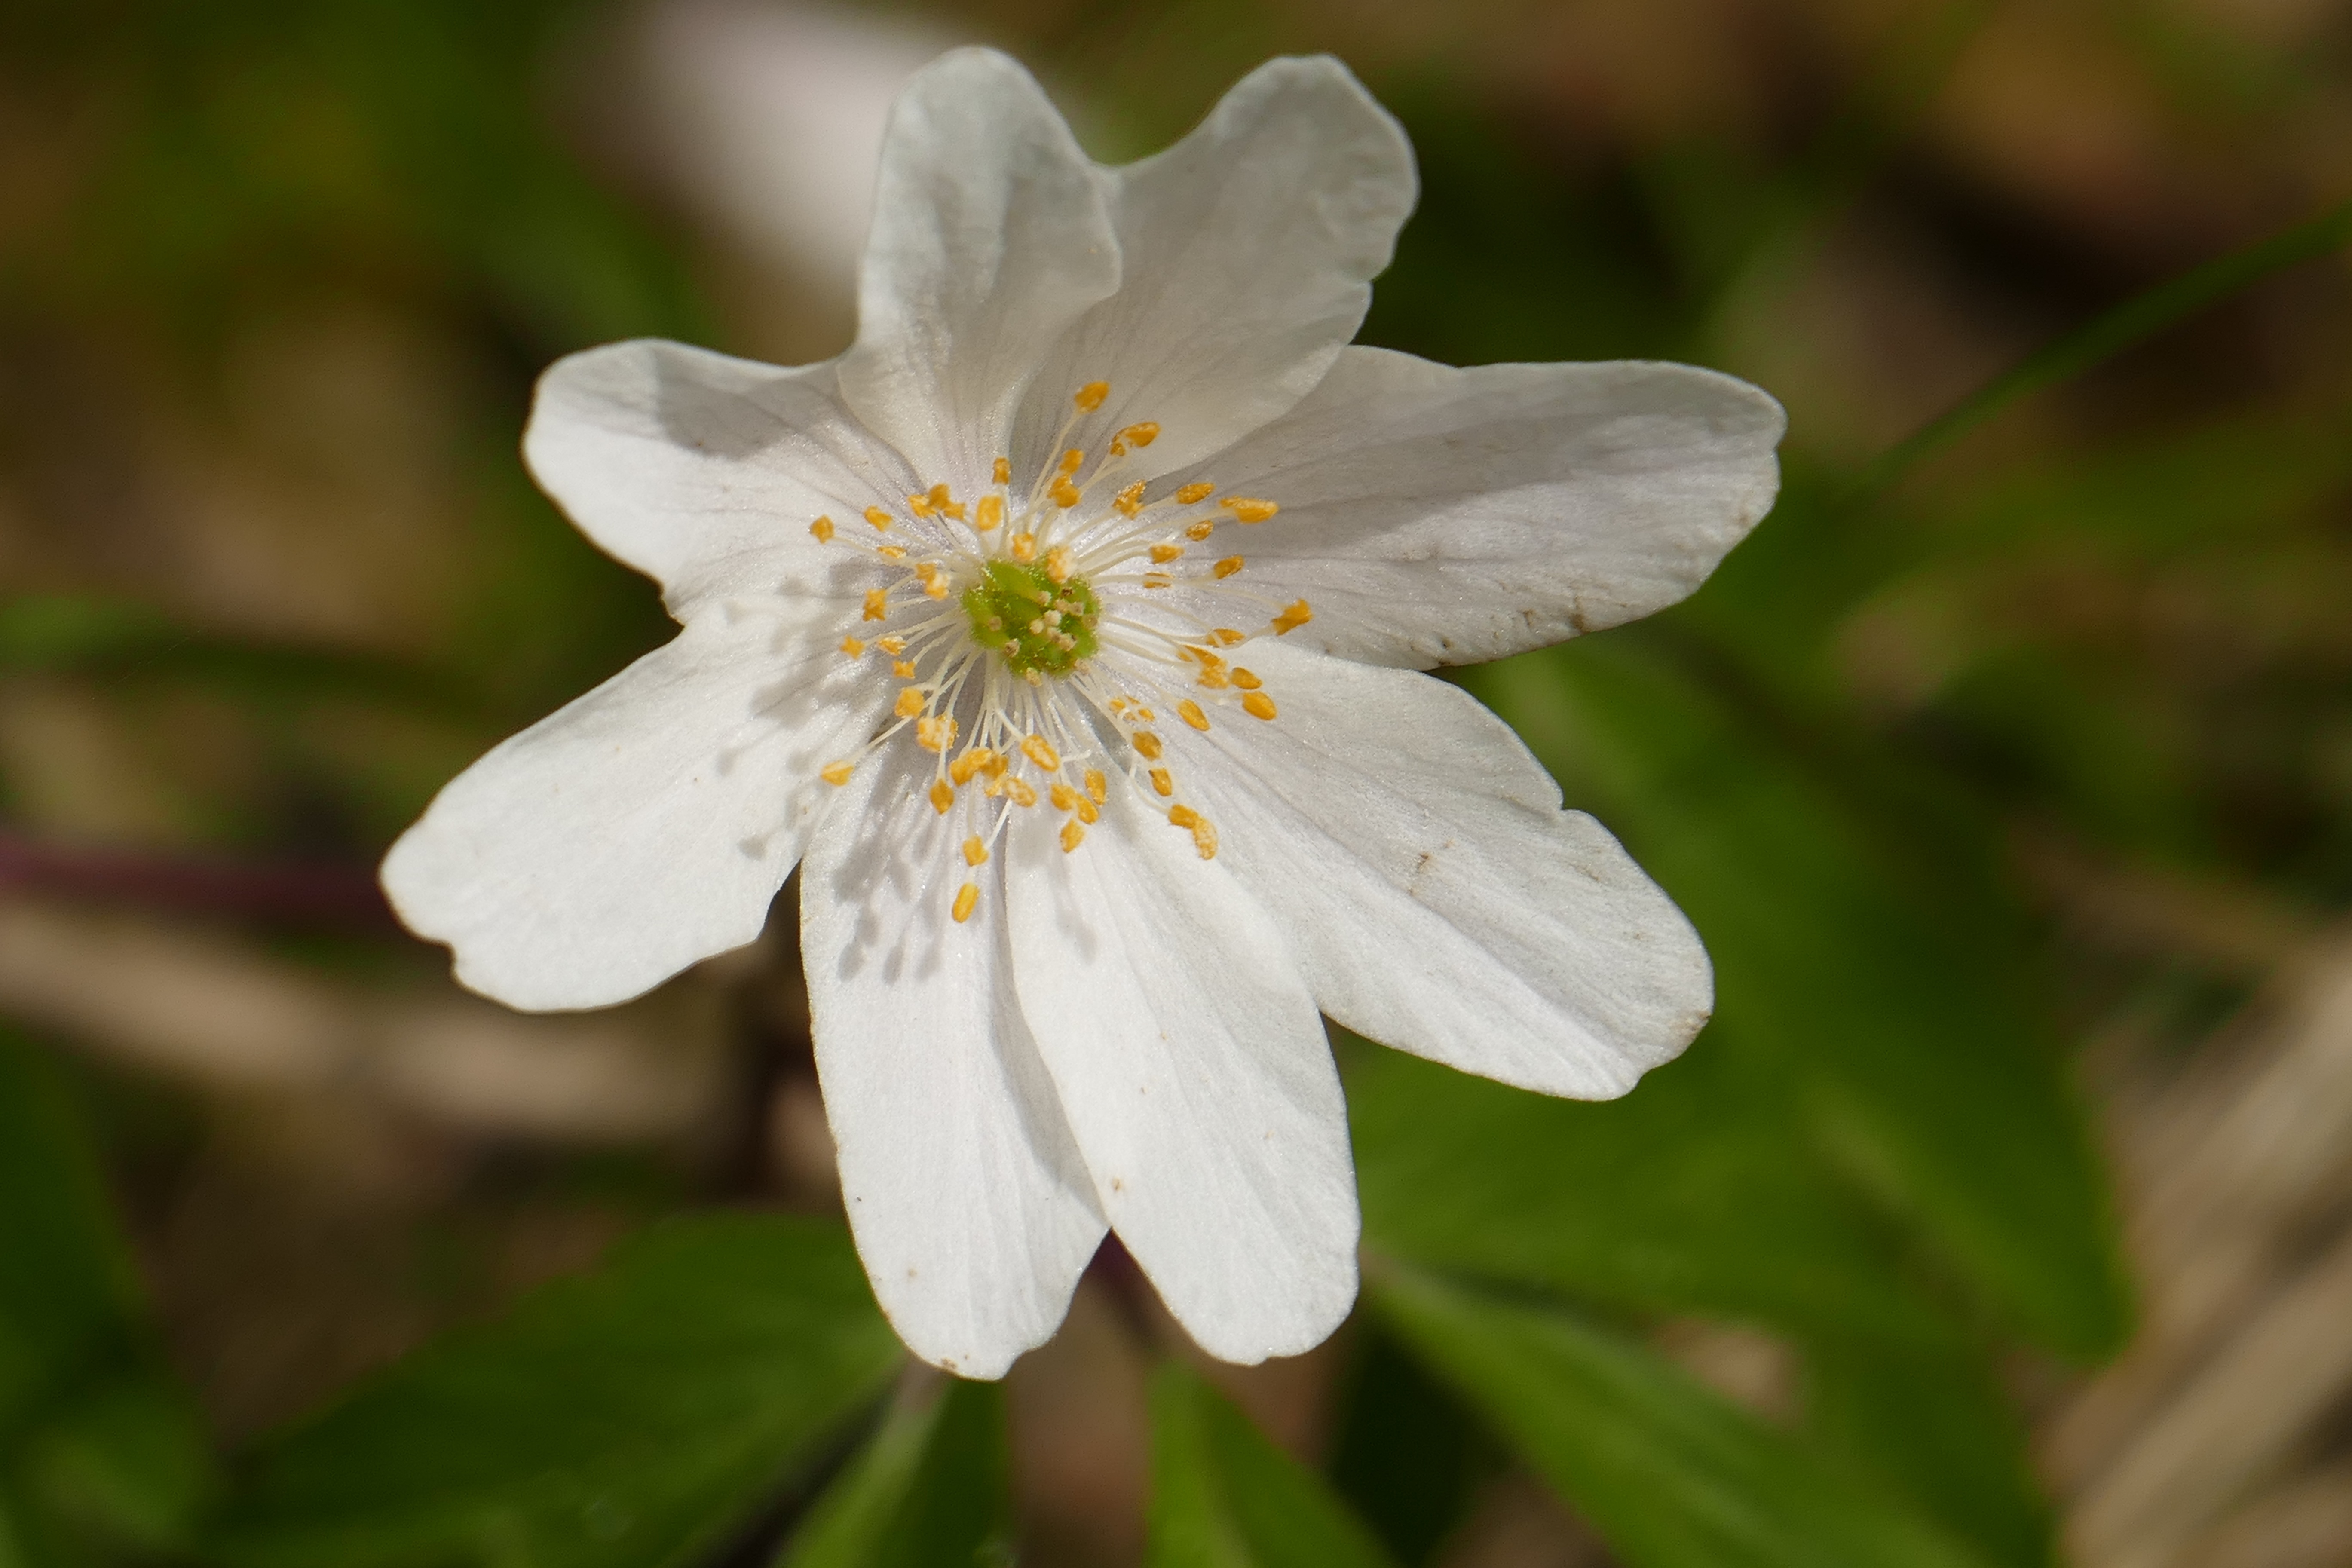
nature, blossom, plant, flower, petal, bloom, botany, flora, wildflower, close up, macro photography, wood anemone, flowering plant, land plant